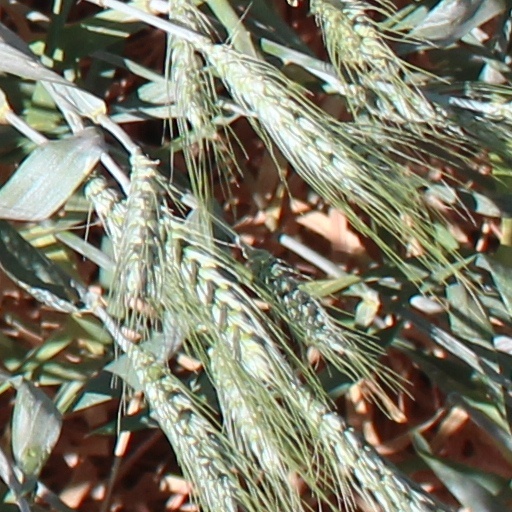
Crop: wheat